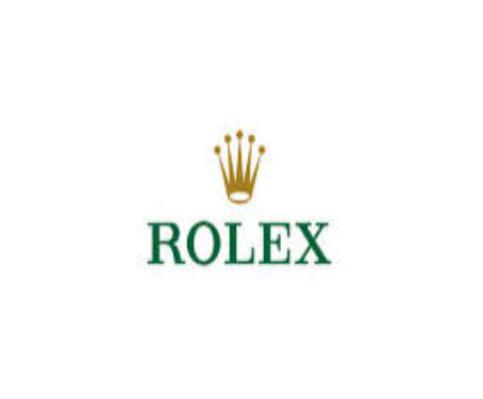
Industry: Clothes